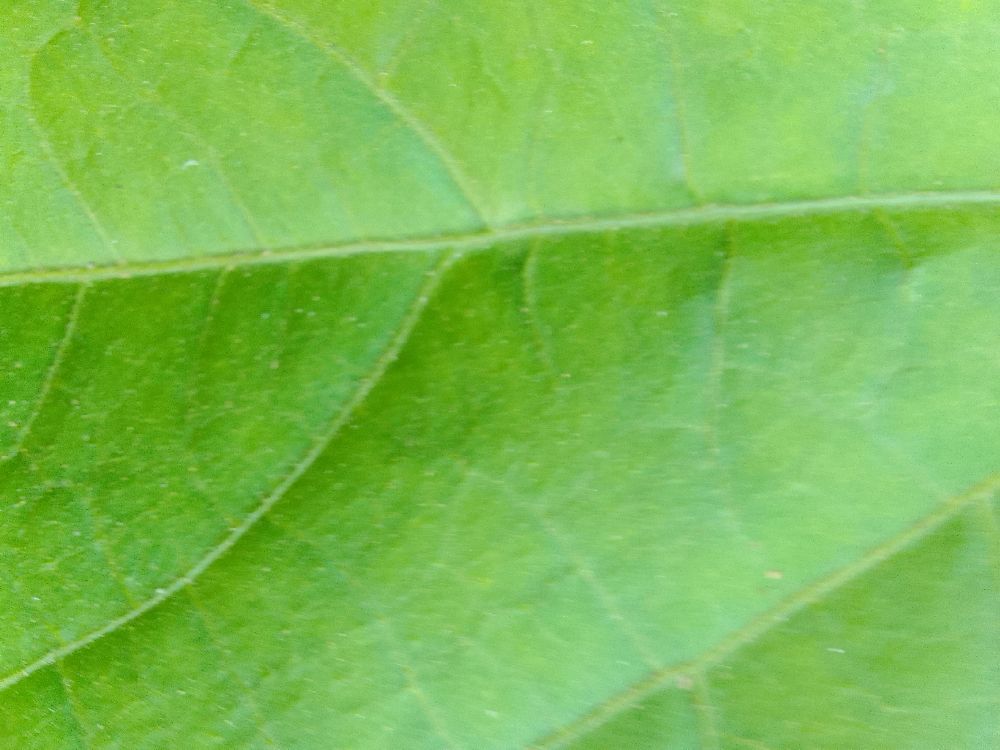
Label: healthy